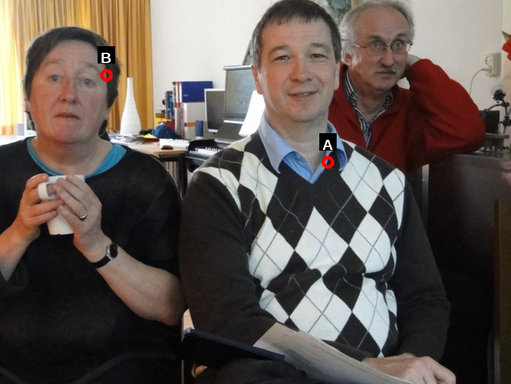
Question: Two points are circled on the image, labeled by A and B beside each circle. Which point is closer to the camera?
Select from the following choices.
(A) A is closer
(B) B is closer
Answer: A